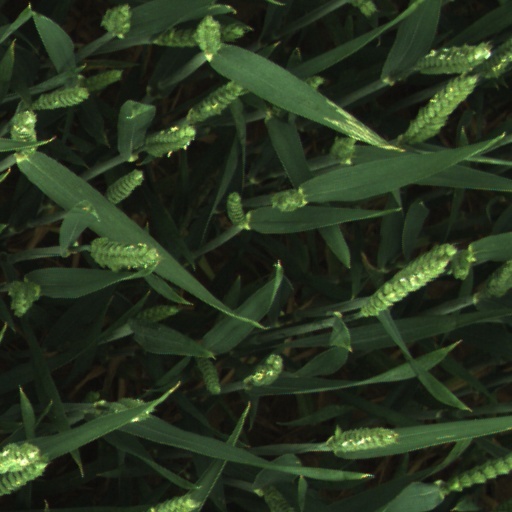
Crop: wheat